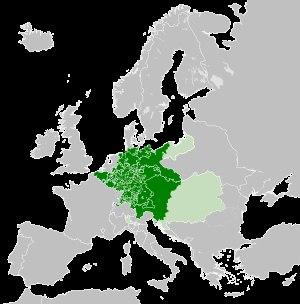
La déclaration de guerre de la nation française, sur la proposition du roi, au roi de Bohême et de Hongrie a lieu le 20 avril 1792. Tout en relançant le mouvement révolutionnaire, elle entraîne la chute de Louis XVI et ouvre une période nouvelle dans l'histoire de l'Europe.